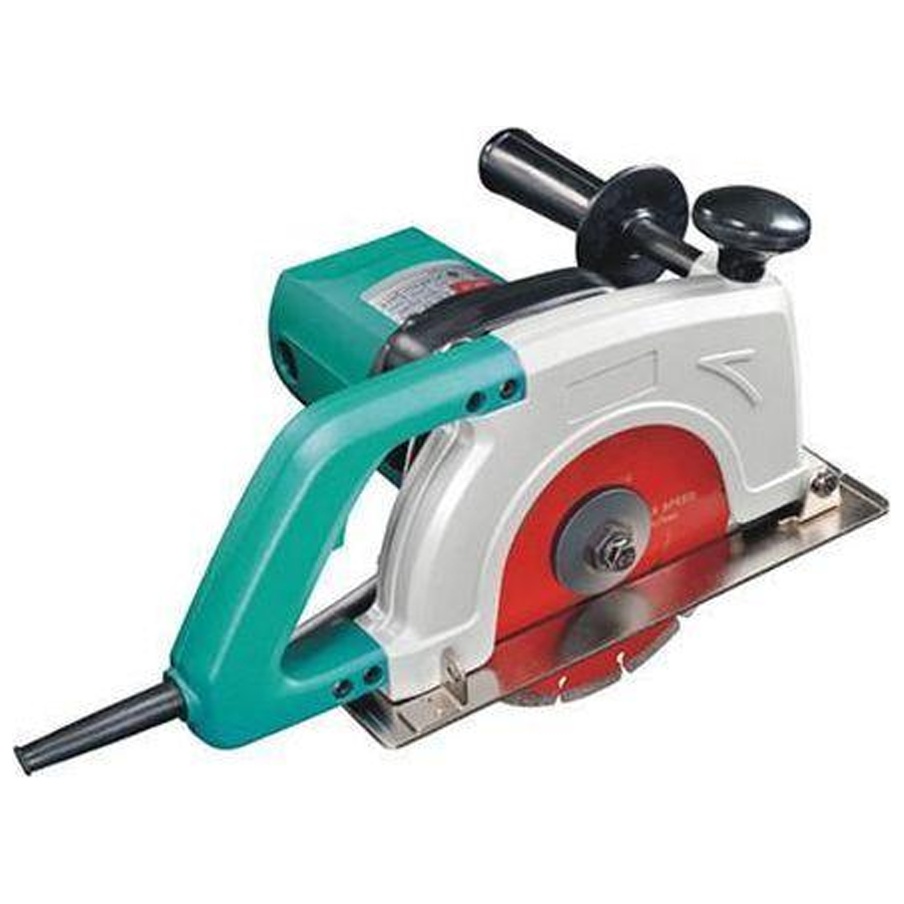
DZA AZE180 Concrete Cutter 7" 1520W
DZA AZE180 Concrete Cutter 7" 1520W Powerful. Convenient and fast cutting. Maximum 60 mm depth of cut to meet different operational needs. Specifications: Blade Diameter(mm) Ф180 Max.Cutting Capacity(mm) 60 Rated Power Input(W) 1520 No-Load Speed(r/min) 5000 Net Weight(kg) 7.0 6 Months Parts & Service Warranty
Brand: DZA
Category: Hardware > Tools > Cutters > Bolt Cutters > Concrete Mesh Cutters